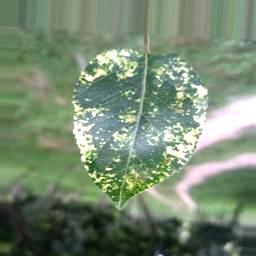
Label: Apple_Mosaic